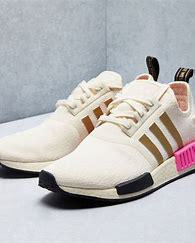
Brand: Adidas
Model: NMD Sale